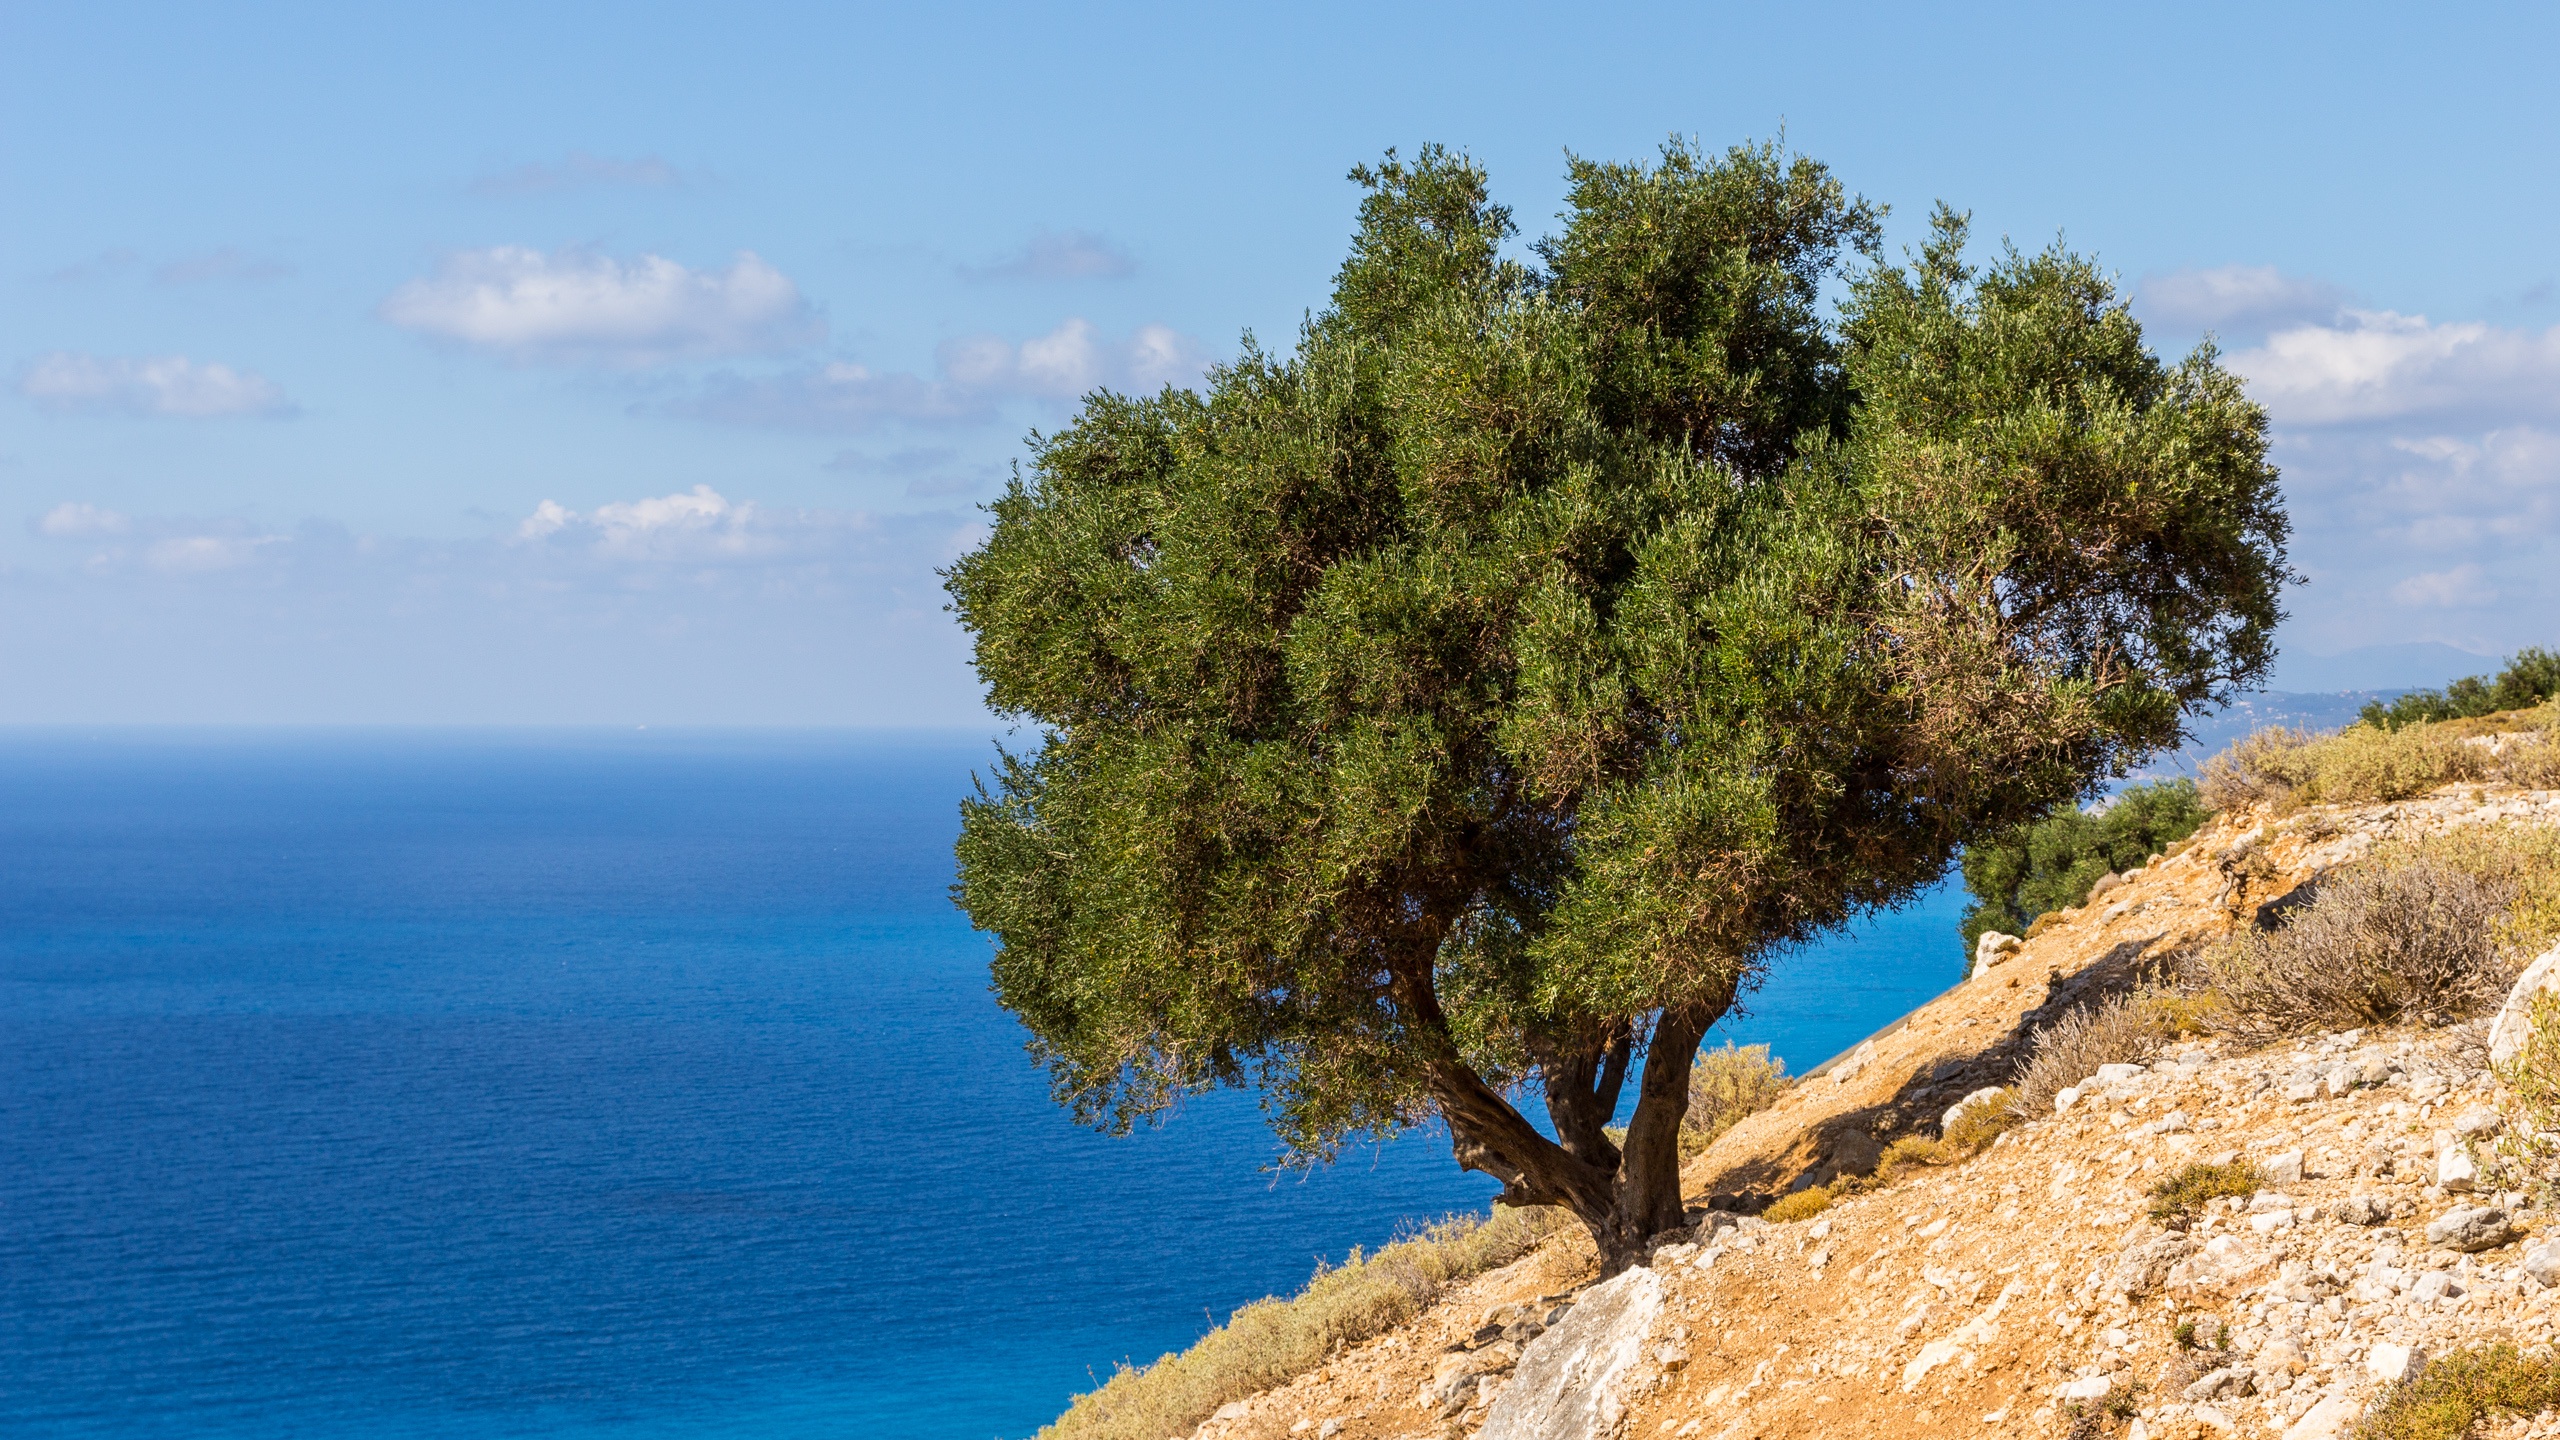
sea, coast, tree, plant, lake, cliff, terrain, ecosystem, woody plant